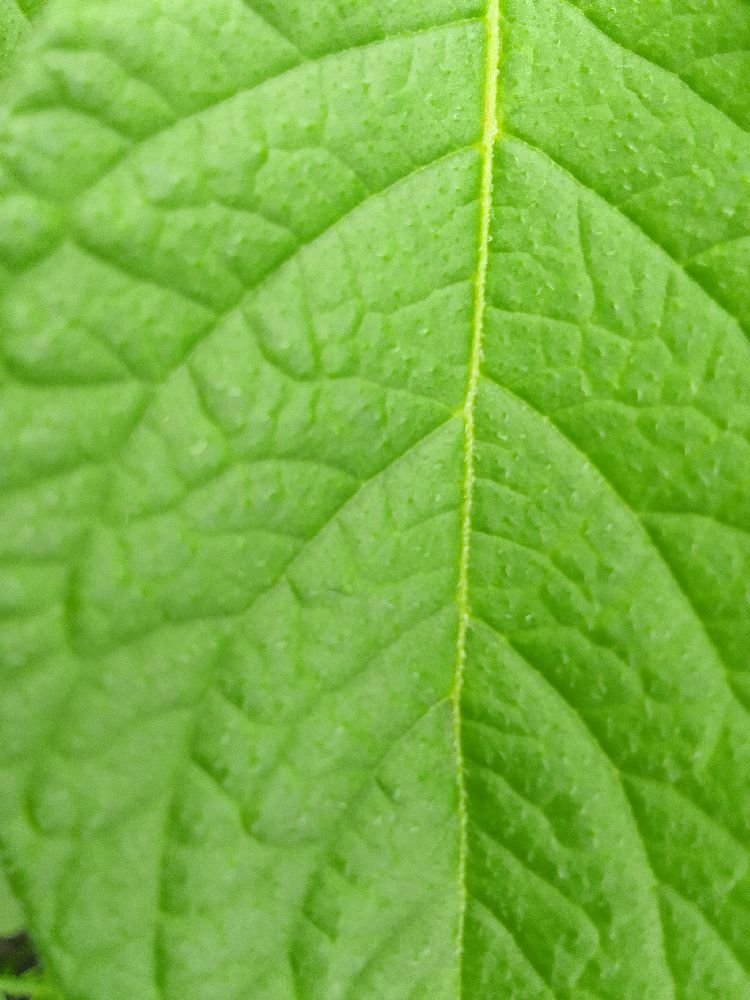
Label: Healthy